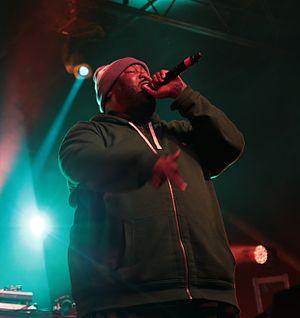
Killer Mike, de son vrai nom Michael Santiago Render, né le 20 avril 1975 à Adamsville en Géorgie, est un rappeur et acteur américain. Il est fondateur du label Grind Time Official Records, qu'il lance via SMC Recordings et Fontana Distribution. Mike fait ses débuts sur la chanson Snappin' and Trappin', sur l'album Stankonia d'OutKast publié en 2000, et participe plus tard à la chanson à succès The Whole World, de l'album Big Boi and Dre Present...OutKast.